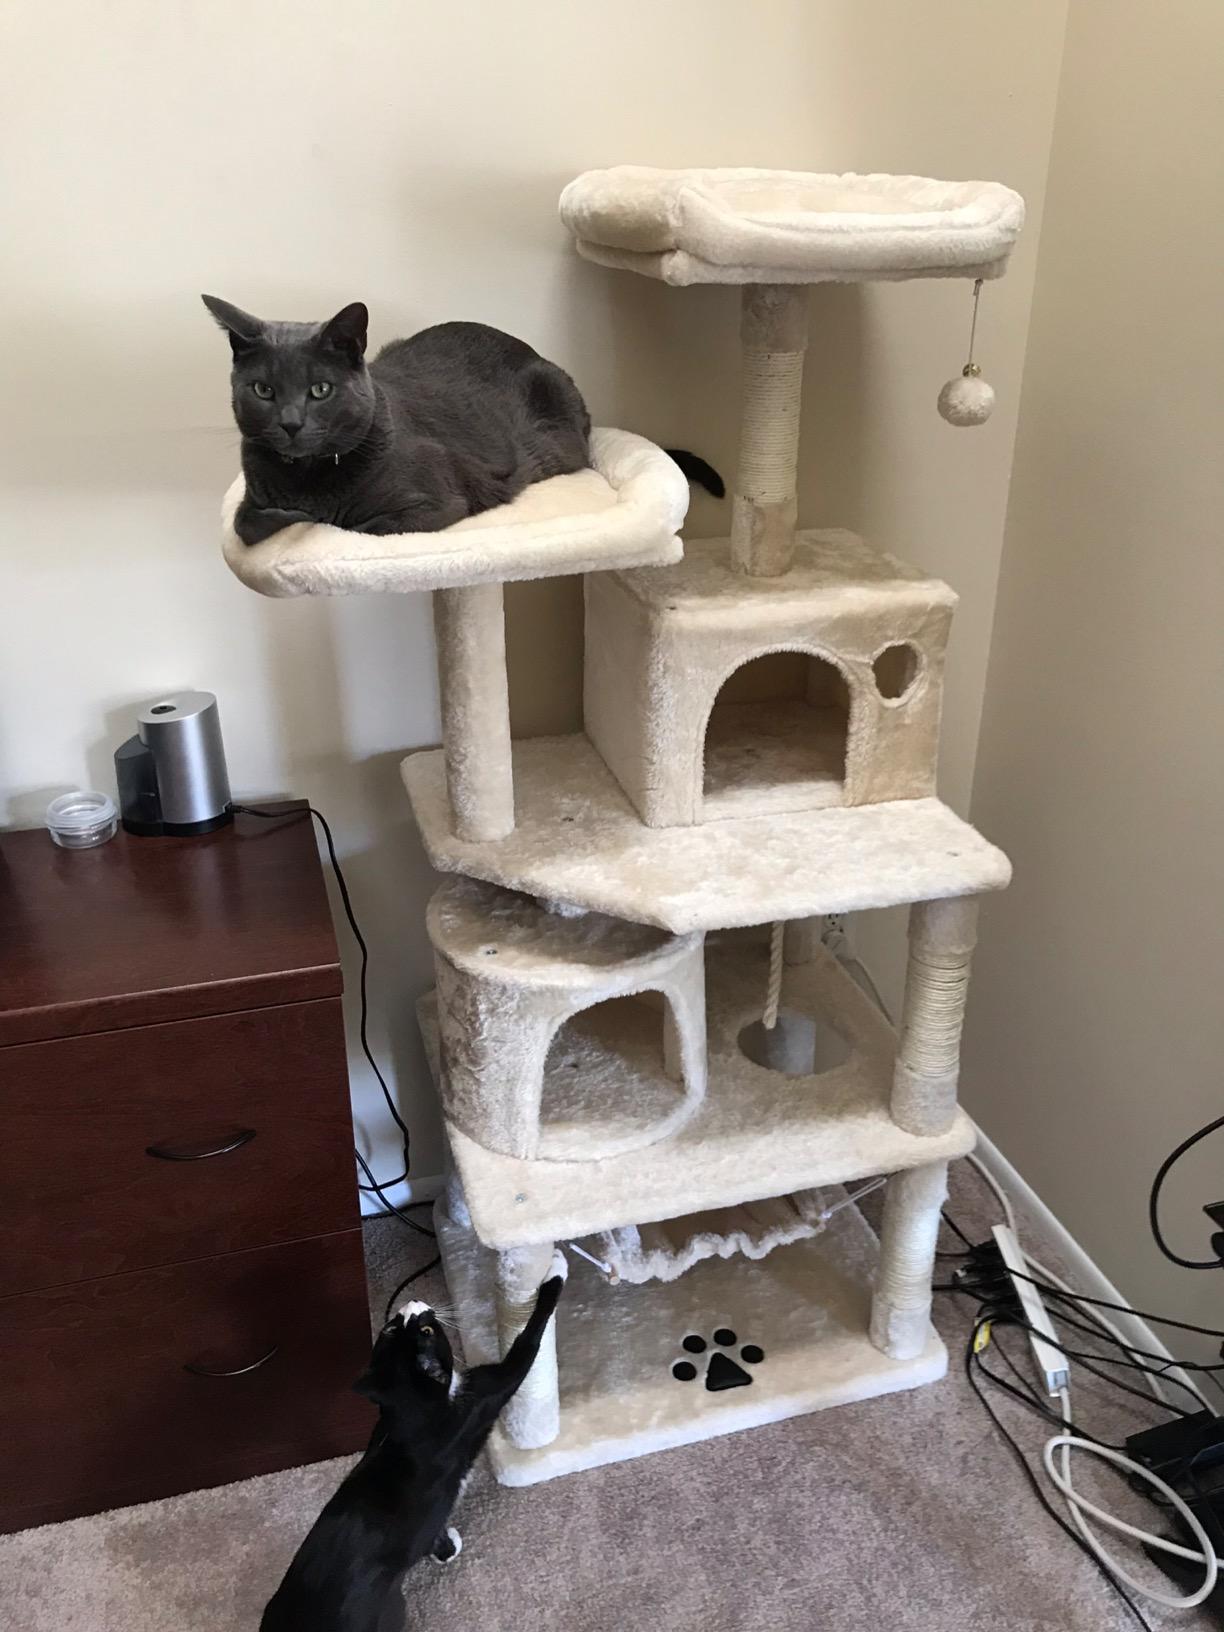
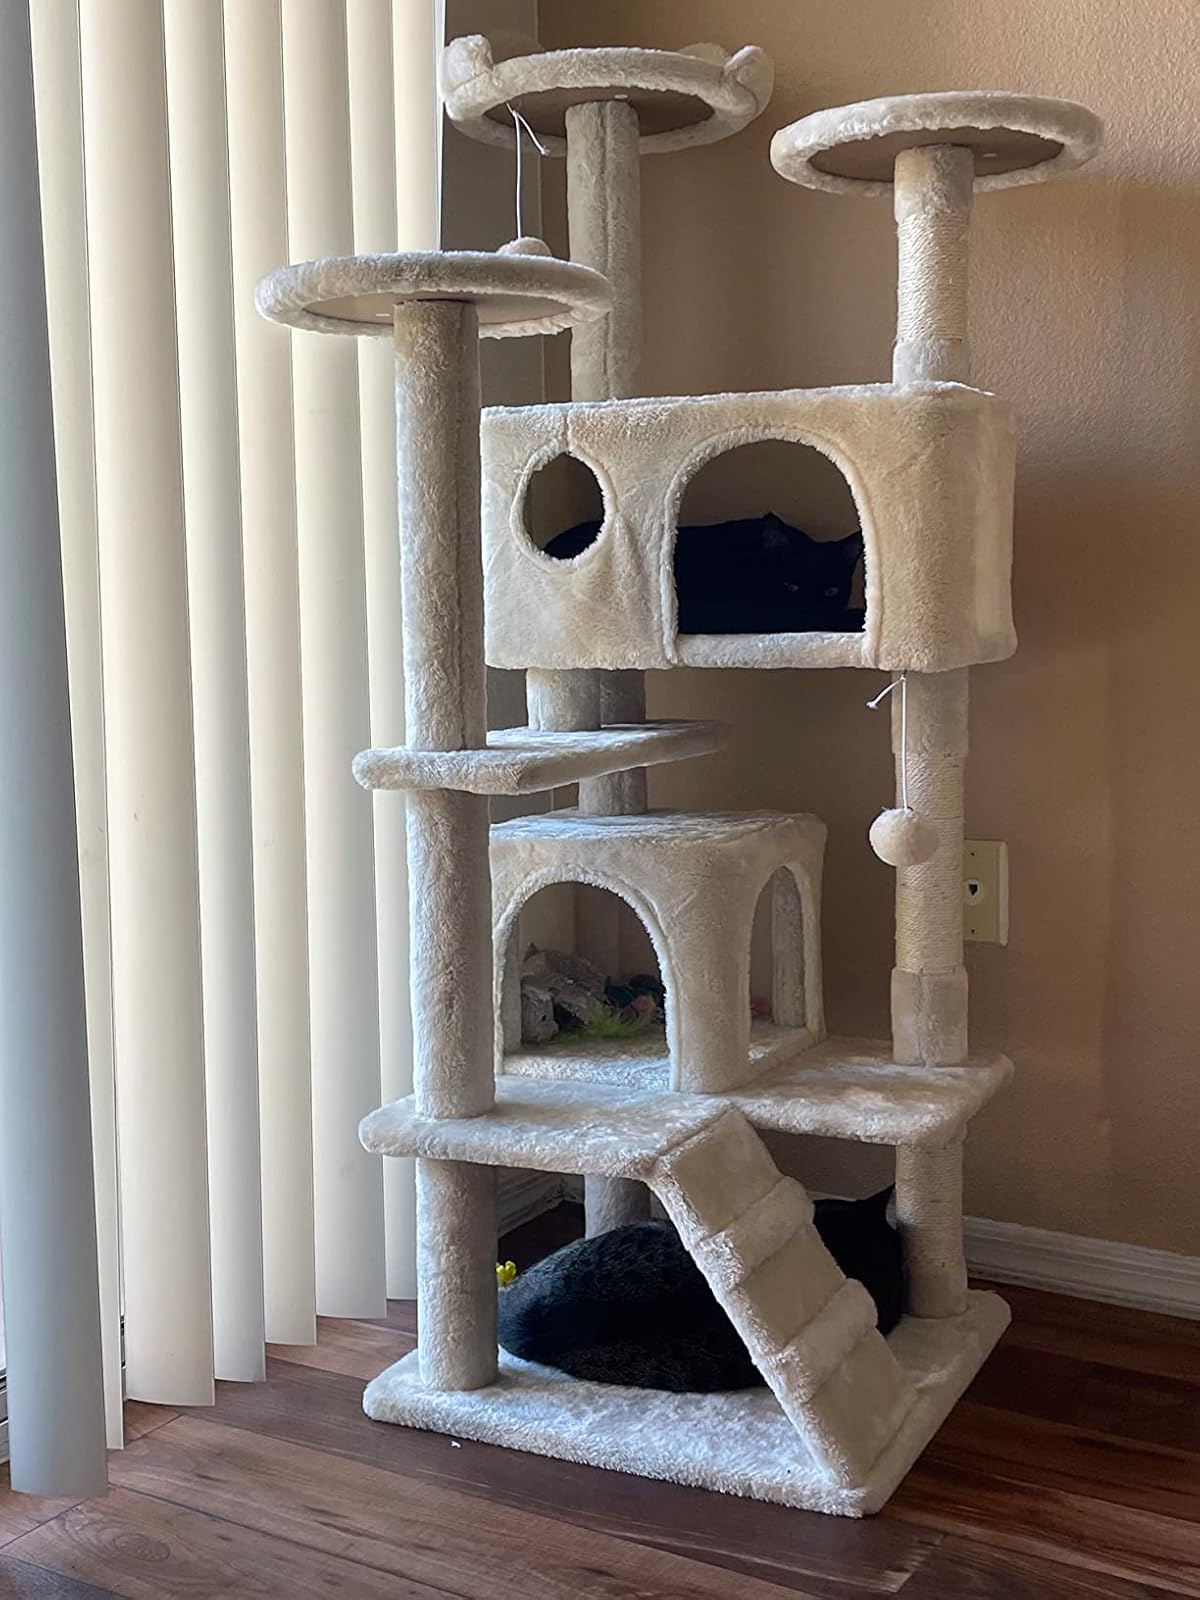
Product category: items_cat tree
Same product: no